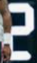
Number: 2